Meliton Kantaria

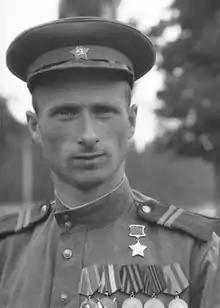

Meliton Varlamis dze Kantaria or Kantariya (5 October 1920 – 27 December 1993) was a sergeant of the Soviet Army credited with having hoisted a Soviet flag over the Reichstag on 1 May 1945, together with Mikhail Yegorov and Alexei Berest.